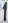
Number: 1